Ministry of the Interior (Italy)

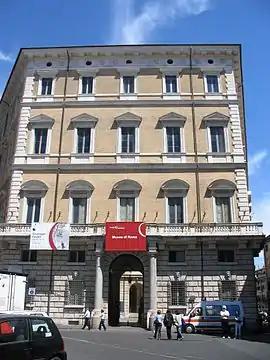
Palazzo Braschi in Rome, seat of the Ministry of the Interior from 1871 to 1925, now the site of a museum

In 1931, the General Directorate of Support for Worship and of Support for Charity and Religion of the City of Rome, as well as the General Directorate of Religious Affairs, which had previously belonged to the Ministry of Mercy and Justice, were entrusted to the Ministry of the Interior. These offices are still part of the Ministry of the Interior.